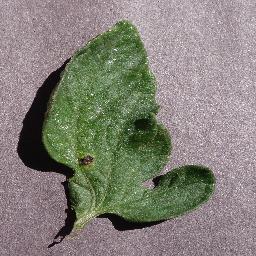
Label: Tomato___Early_blight